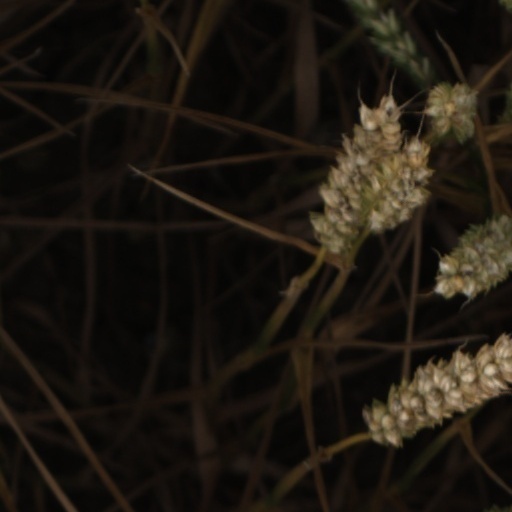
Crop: wheat